Wynn-Price House

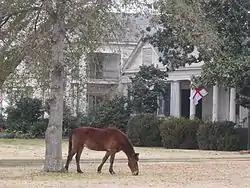

The Wynn-Price House is a historic house on Price Drive, just outside Garland, Arkansas. The house is a rambling two-story wood-frame structure, roughly in an "E" shape, with three gable-roofed sections joined by hyphen sections. The gable ends have columned porticos, and the southern (front) facade has an elaborate two-story Greek temple front. With its oldest portion dating to 1844, it is one Arkansas' finest antebellum Greek Revival plantation houses. It was built by William Wynn, one of the region's most successful antebellum plantation owners.